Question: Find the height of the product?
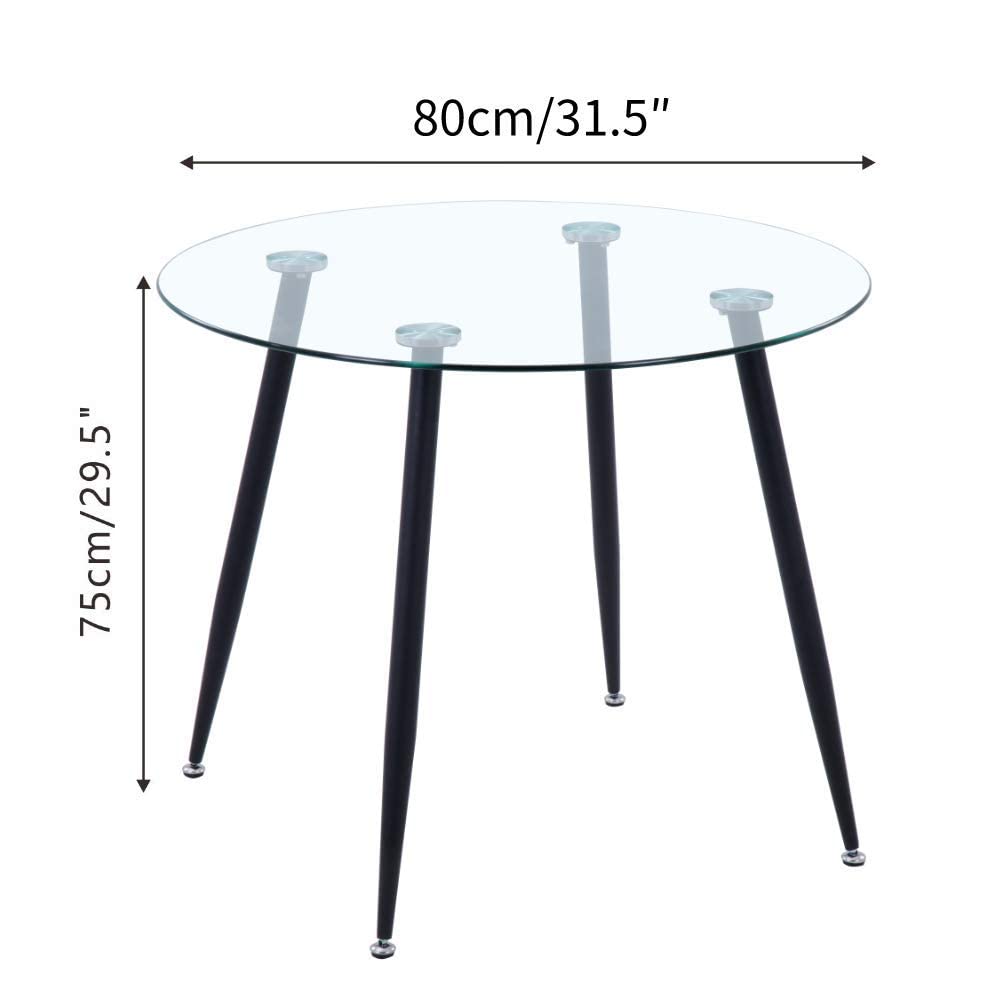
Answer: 75.0 centimetre